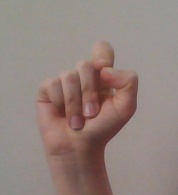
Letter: fa